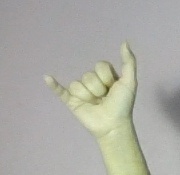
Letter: ya